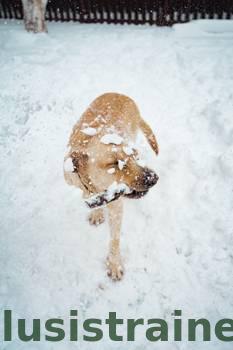
Label: Watermark